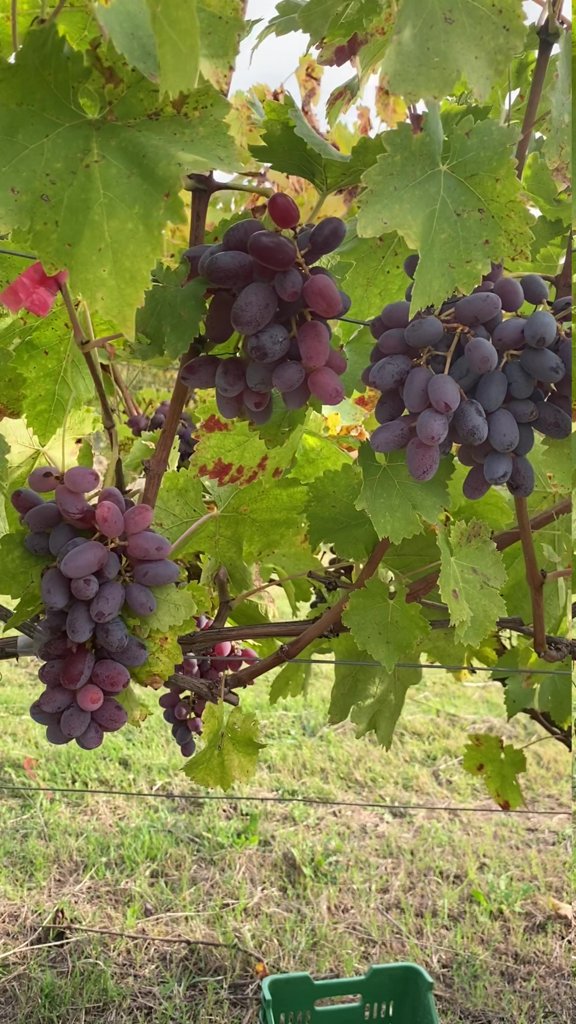
Berries visible: 150
Grape clusters: 4